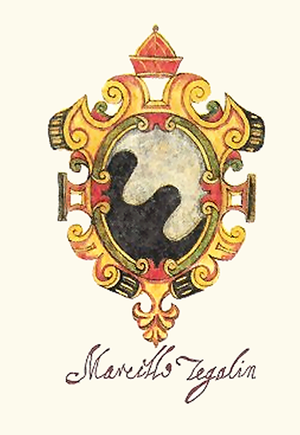
Cet article présente la chronologie de Venise, en tant qu'État indépendant et souverain. Elle prend fin le 9 mai 1797. Voici alors sa chronologie :